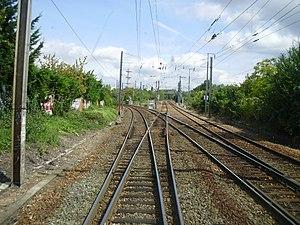
Bifurcation sur le territoire de la commune d'Éragny, Val-d'Oise, France, à un kilomètre environ au nord de la gare d'Éragny - Neuville entre, à gauche, la ligne d'Achères à Pontoise et, en face, un raccordement qui permet de rejoindre la ligne de Saint-Denis à Dieppe, vue depuis la cabine de conduite d'une rame se dirigeant vers Pontoise
La ligne d'Achères à Pontoise est une ligne de chemin de fer française à double voie électrifiée du nord-ouest de l'Île-de-France reliant Achères, sur l'artère Paris - Rouen - Le Havre, à Pontoise.